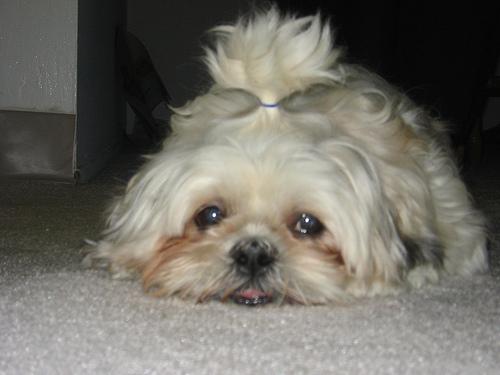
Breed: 361-n000123-Shih_Tzu